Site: brandenburg
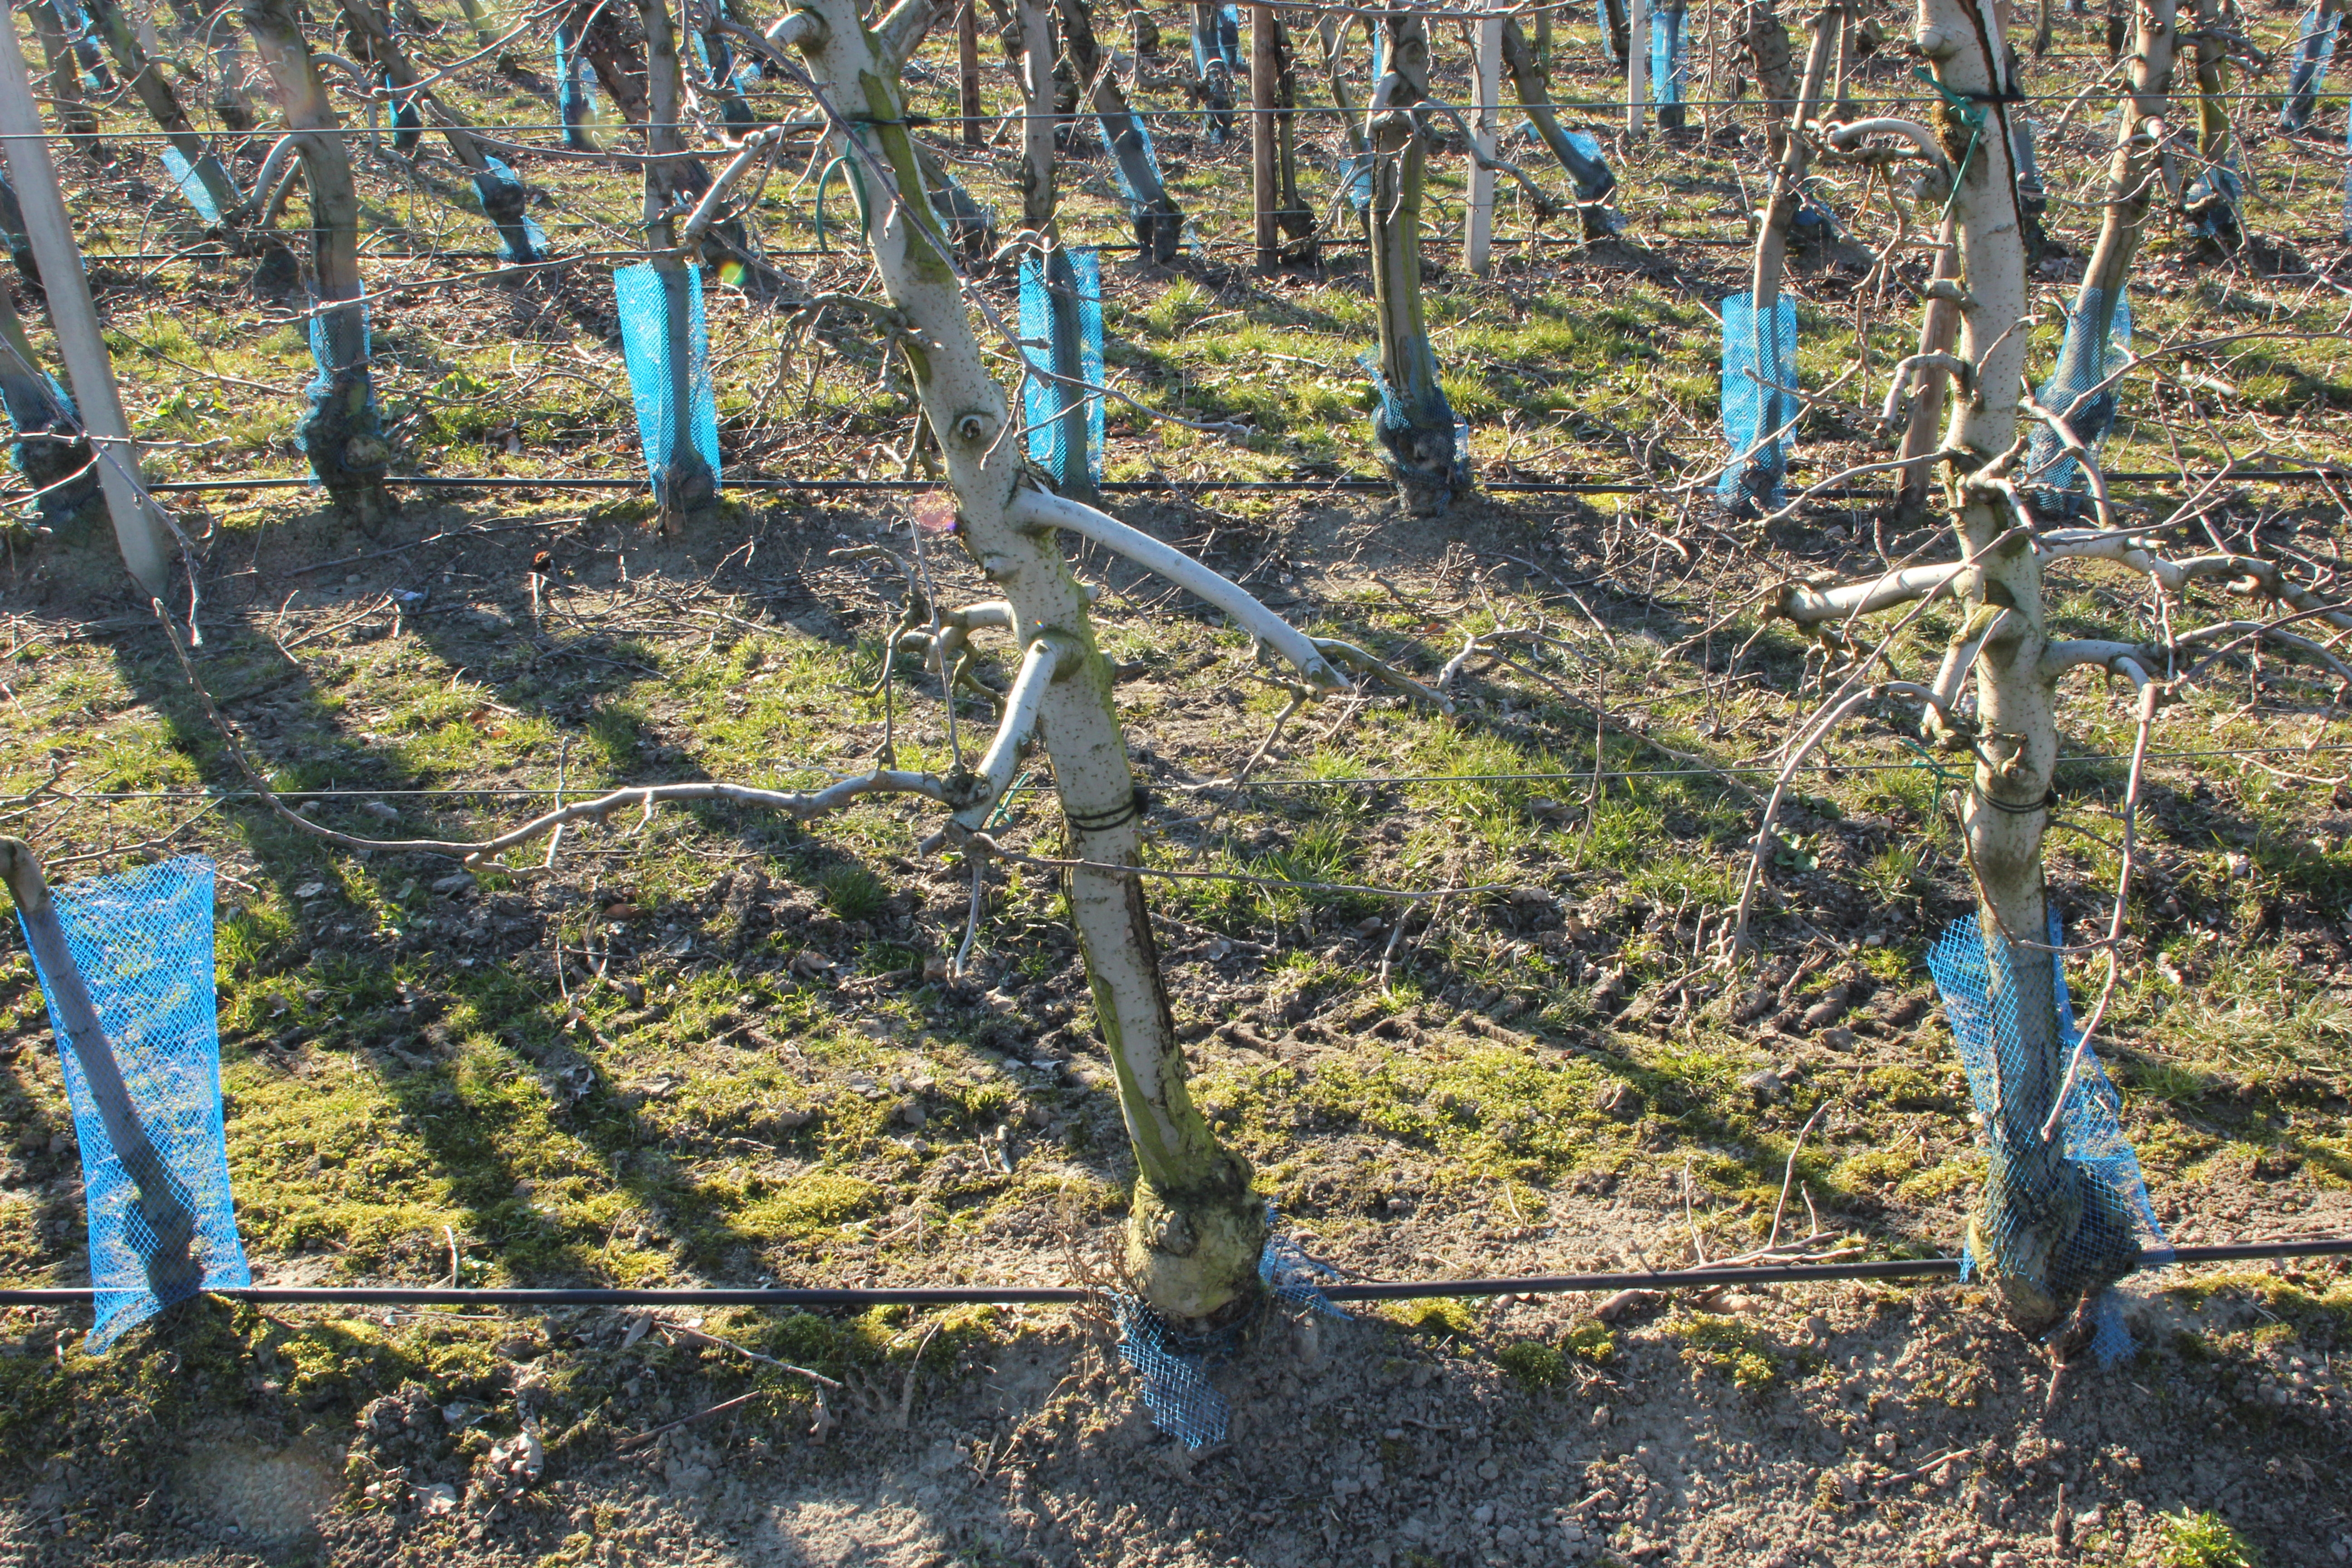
Growth stage (BBCH 03): Bud development